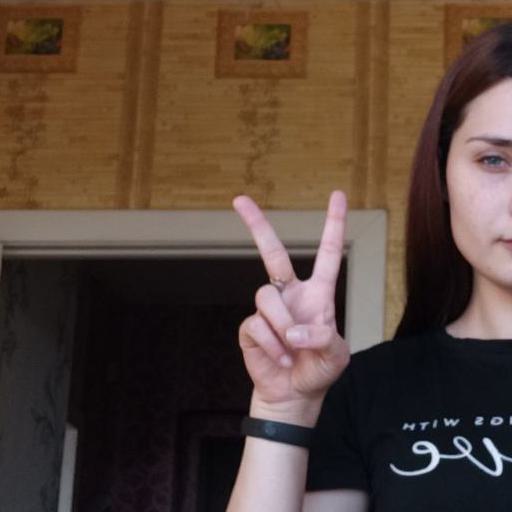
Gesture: peace